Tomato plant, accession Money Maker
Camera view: vertical (180 deg); turntable rotation: 330 degrees
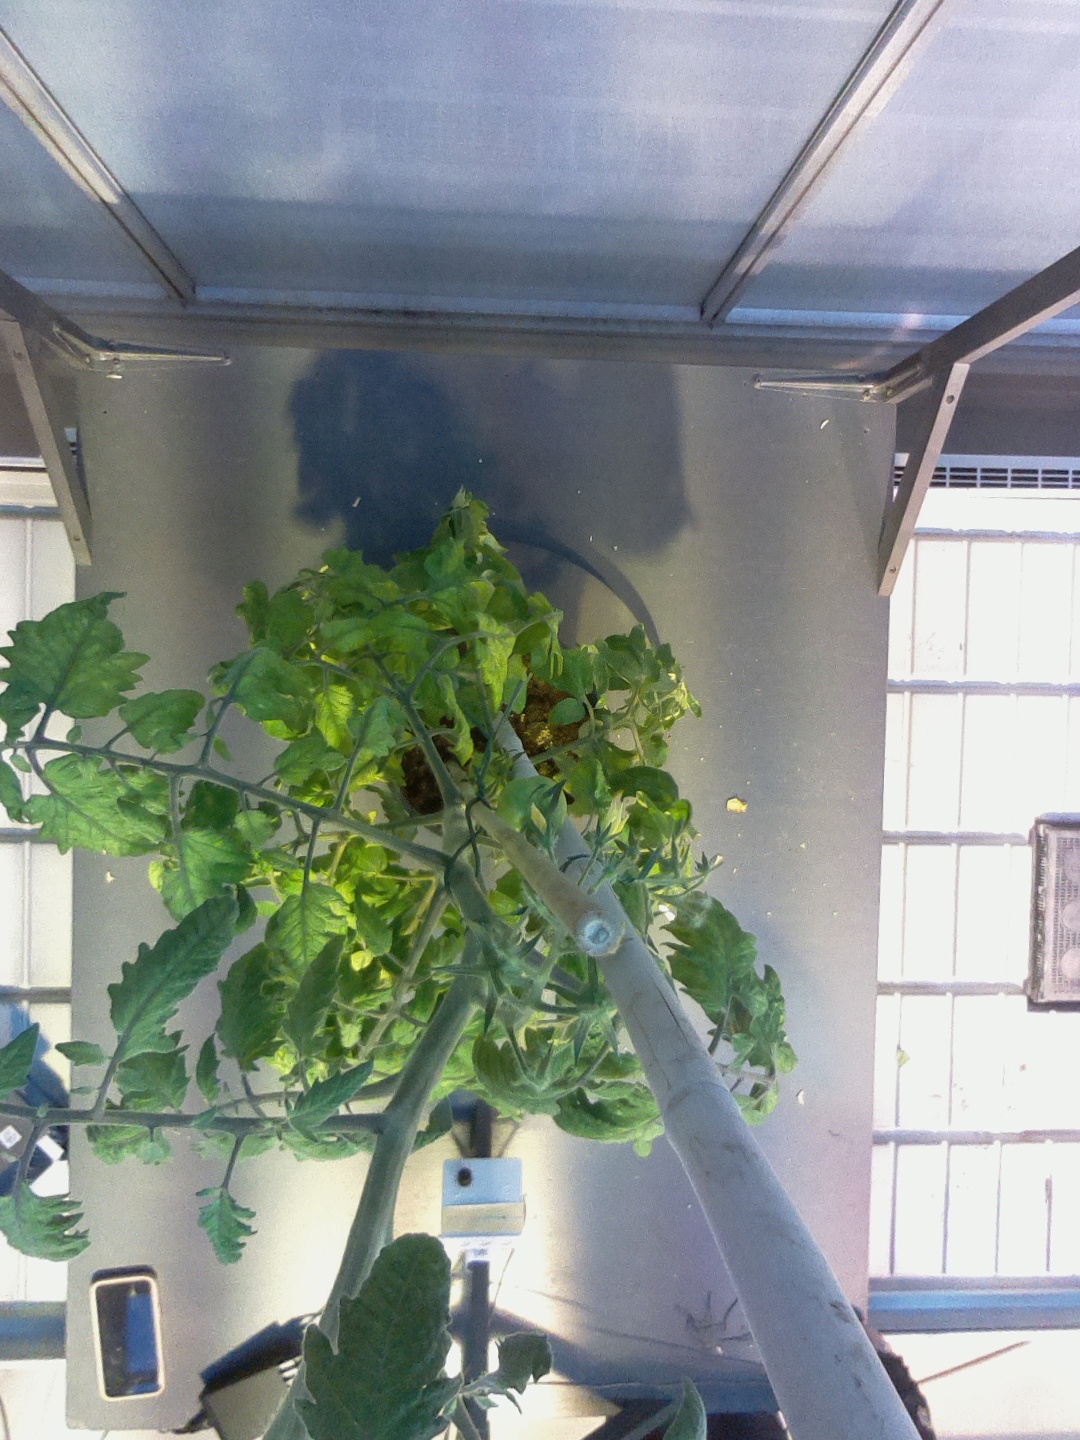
BBCH growth stage 73: 30%-40% of final fruit size